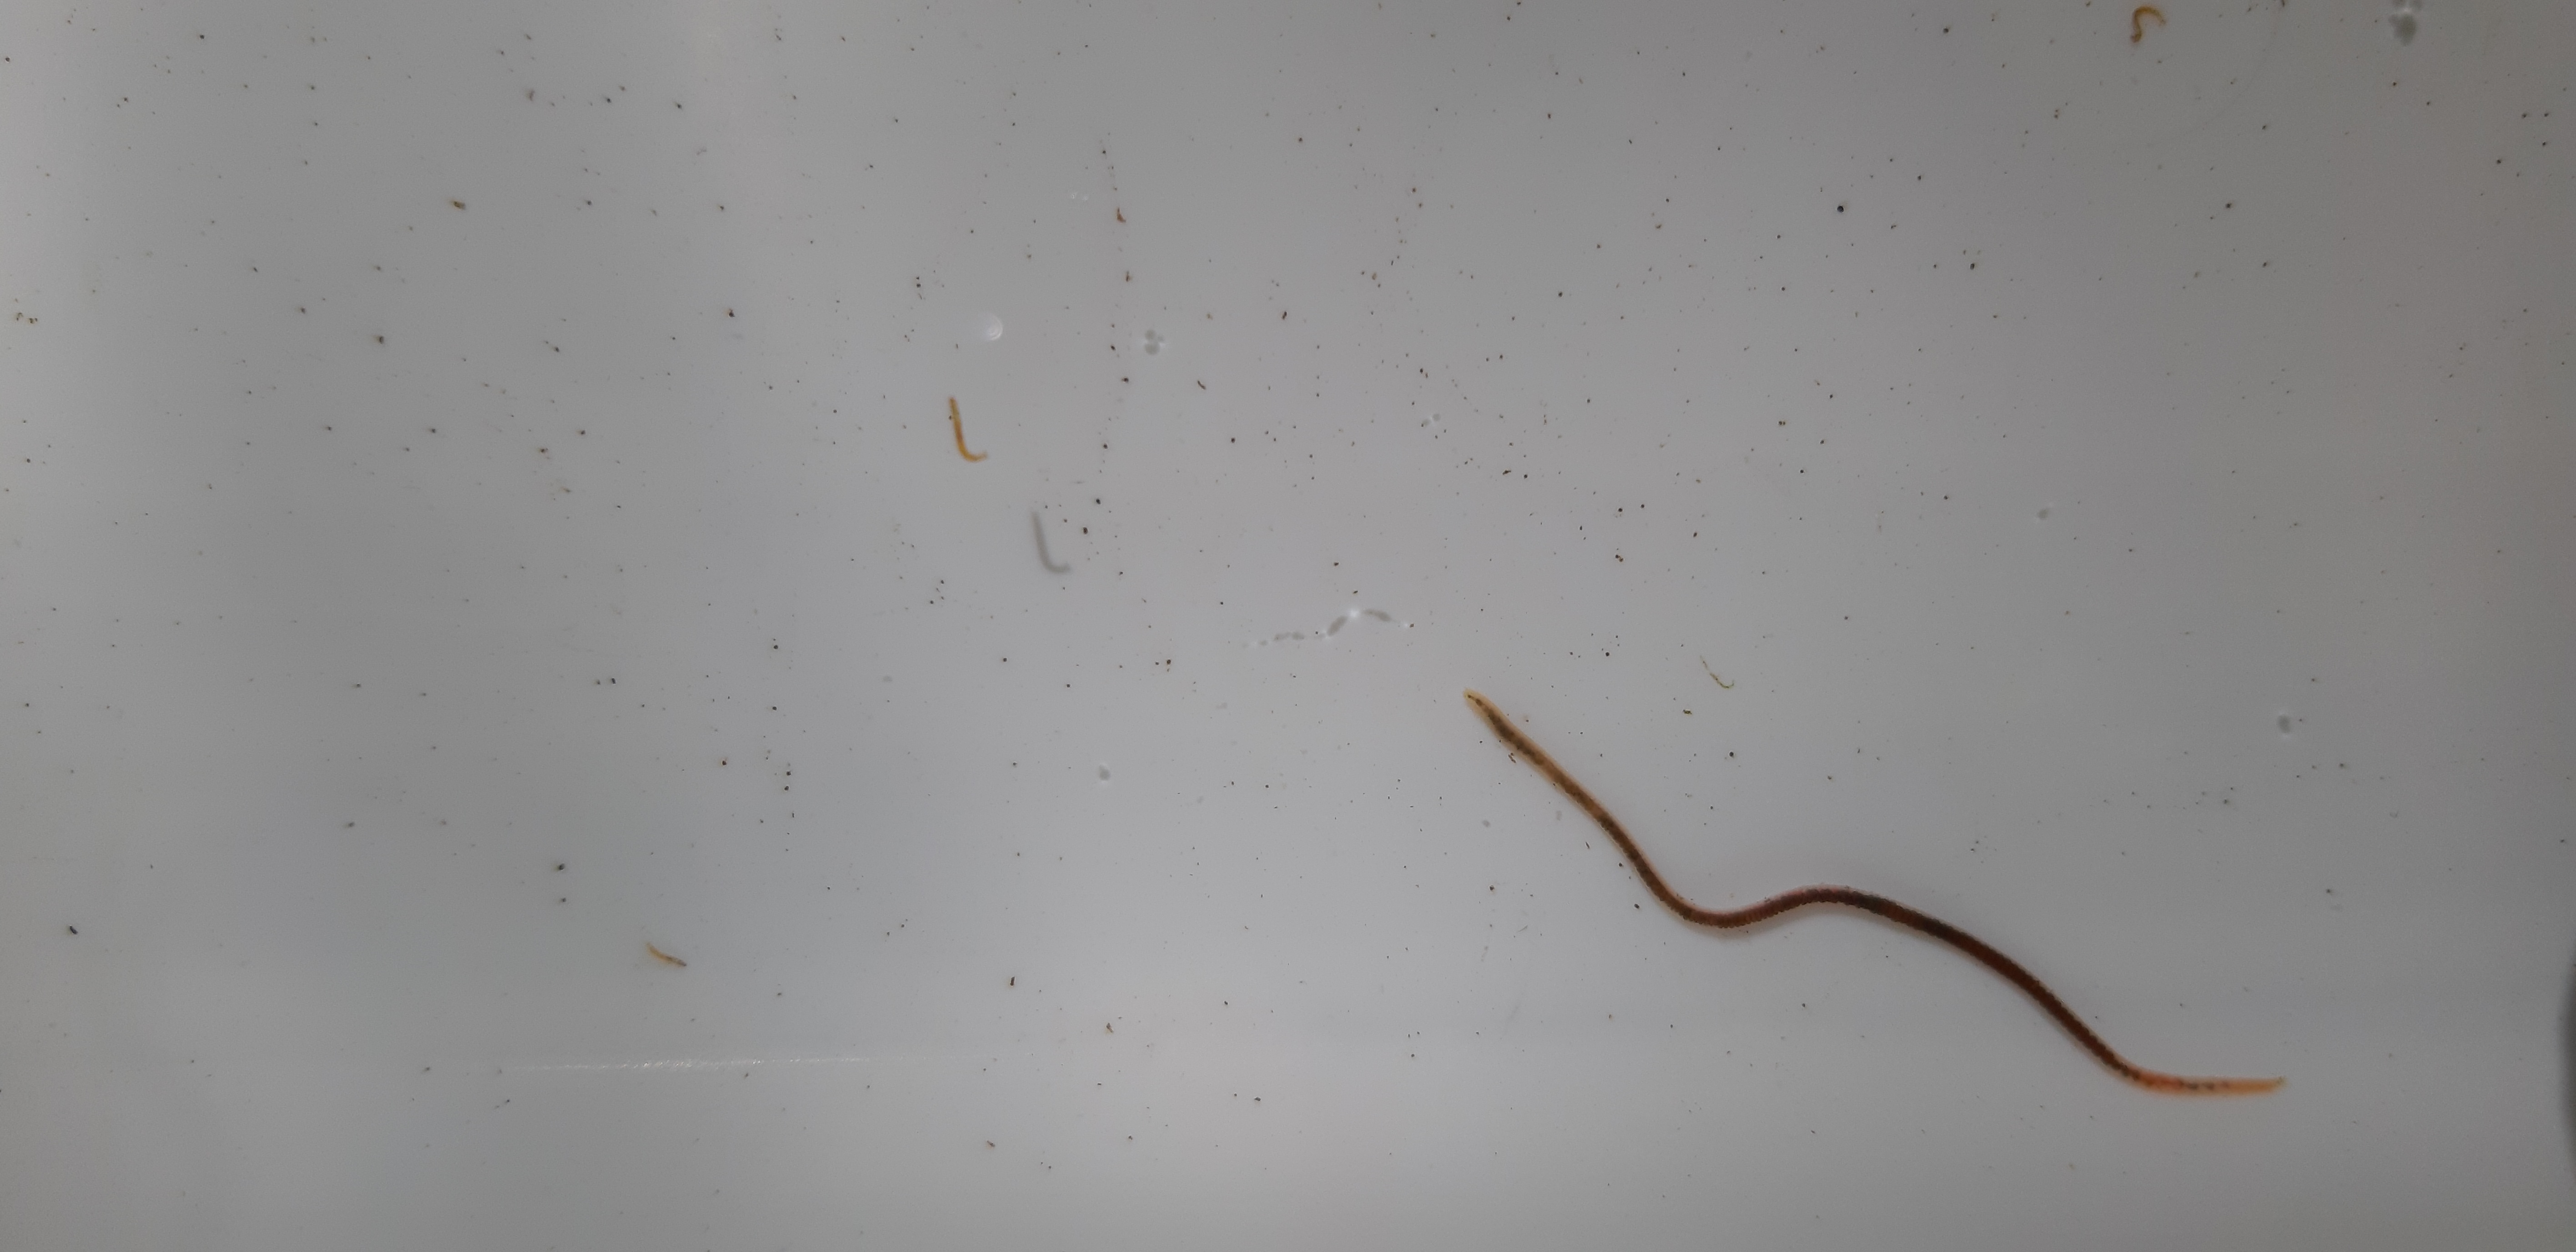
Macroinvertebrate group: worms